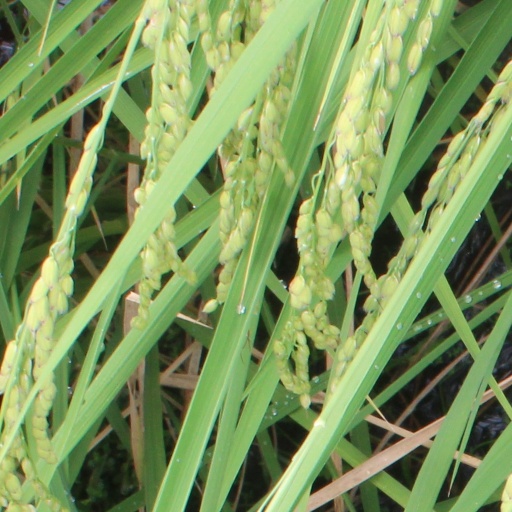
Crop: rice